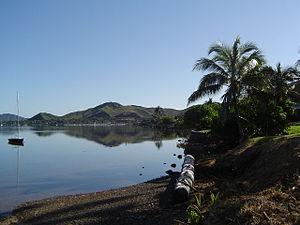
Cet article concerne les différents types de climat aux États-Unis.
La géographie des États-Unis consiste en l'étude du territoire des États-Unis, pays d'Amérique du Nord s'étendant de l'océan Pacifique à l'ouest à l'océan Atlantique à l'est sur une superficie de 9 600 000 km², ce qui en fait le quatrième pays le plus vaste sur Terre. Il est bordé au nord par le Canada et au sud par le Mexique.